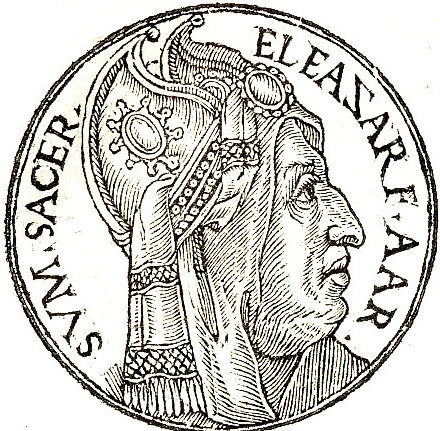
เอเลอาซาร์

เอเลอาซาร์ (, ; ) เป็นปุโรหิตในคัมภีร์ฮีบรู เป็นมหาปุโรหิตแห่งอิสราเอล|มหาปุโรหิตลำดับที่ 2 ที่สืบทอดตำแหน่งจากอาโรนผู้บิดาหลังจากอาโรนเสียชีวิต เอเลอาซาร์เป็นหลานอาของโมเสส
== อ้างอิง ==
== แหล่งข้อมูลอื่น ==
* Lives of the saints - Righteous Eleazar, Macedonian Orthodox Church website
* Roman Catholic Church website
หมวดหมู่:บุคคลจากหนังสือกันดารวิถี
หมวดหมู่:หนังสือเลวีนิติ
หมวดหมู่:มหาปุโรหิตแห่งอิสราเอล
หมวดหมู่:นักบุญจากพันธสัญญาเดิม